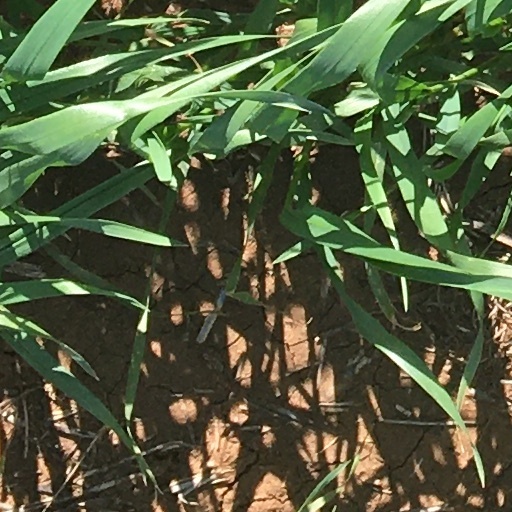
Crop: wheat